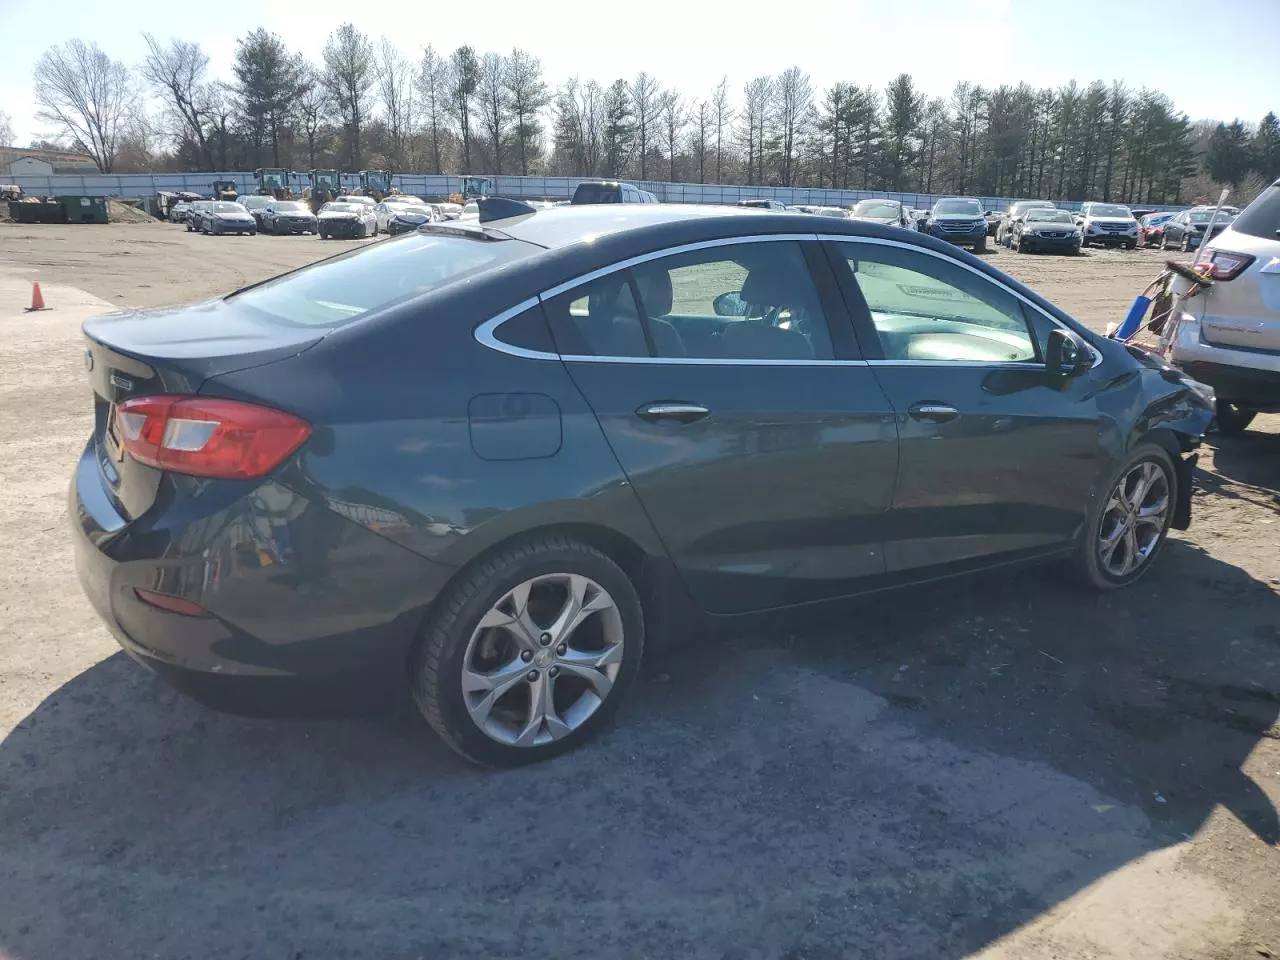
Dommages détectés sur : aile avant droite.
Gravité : majeur